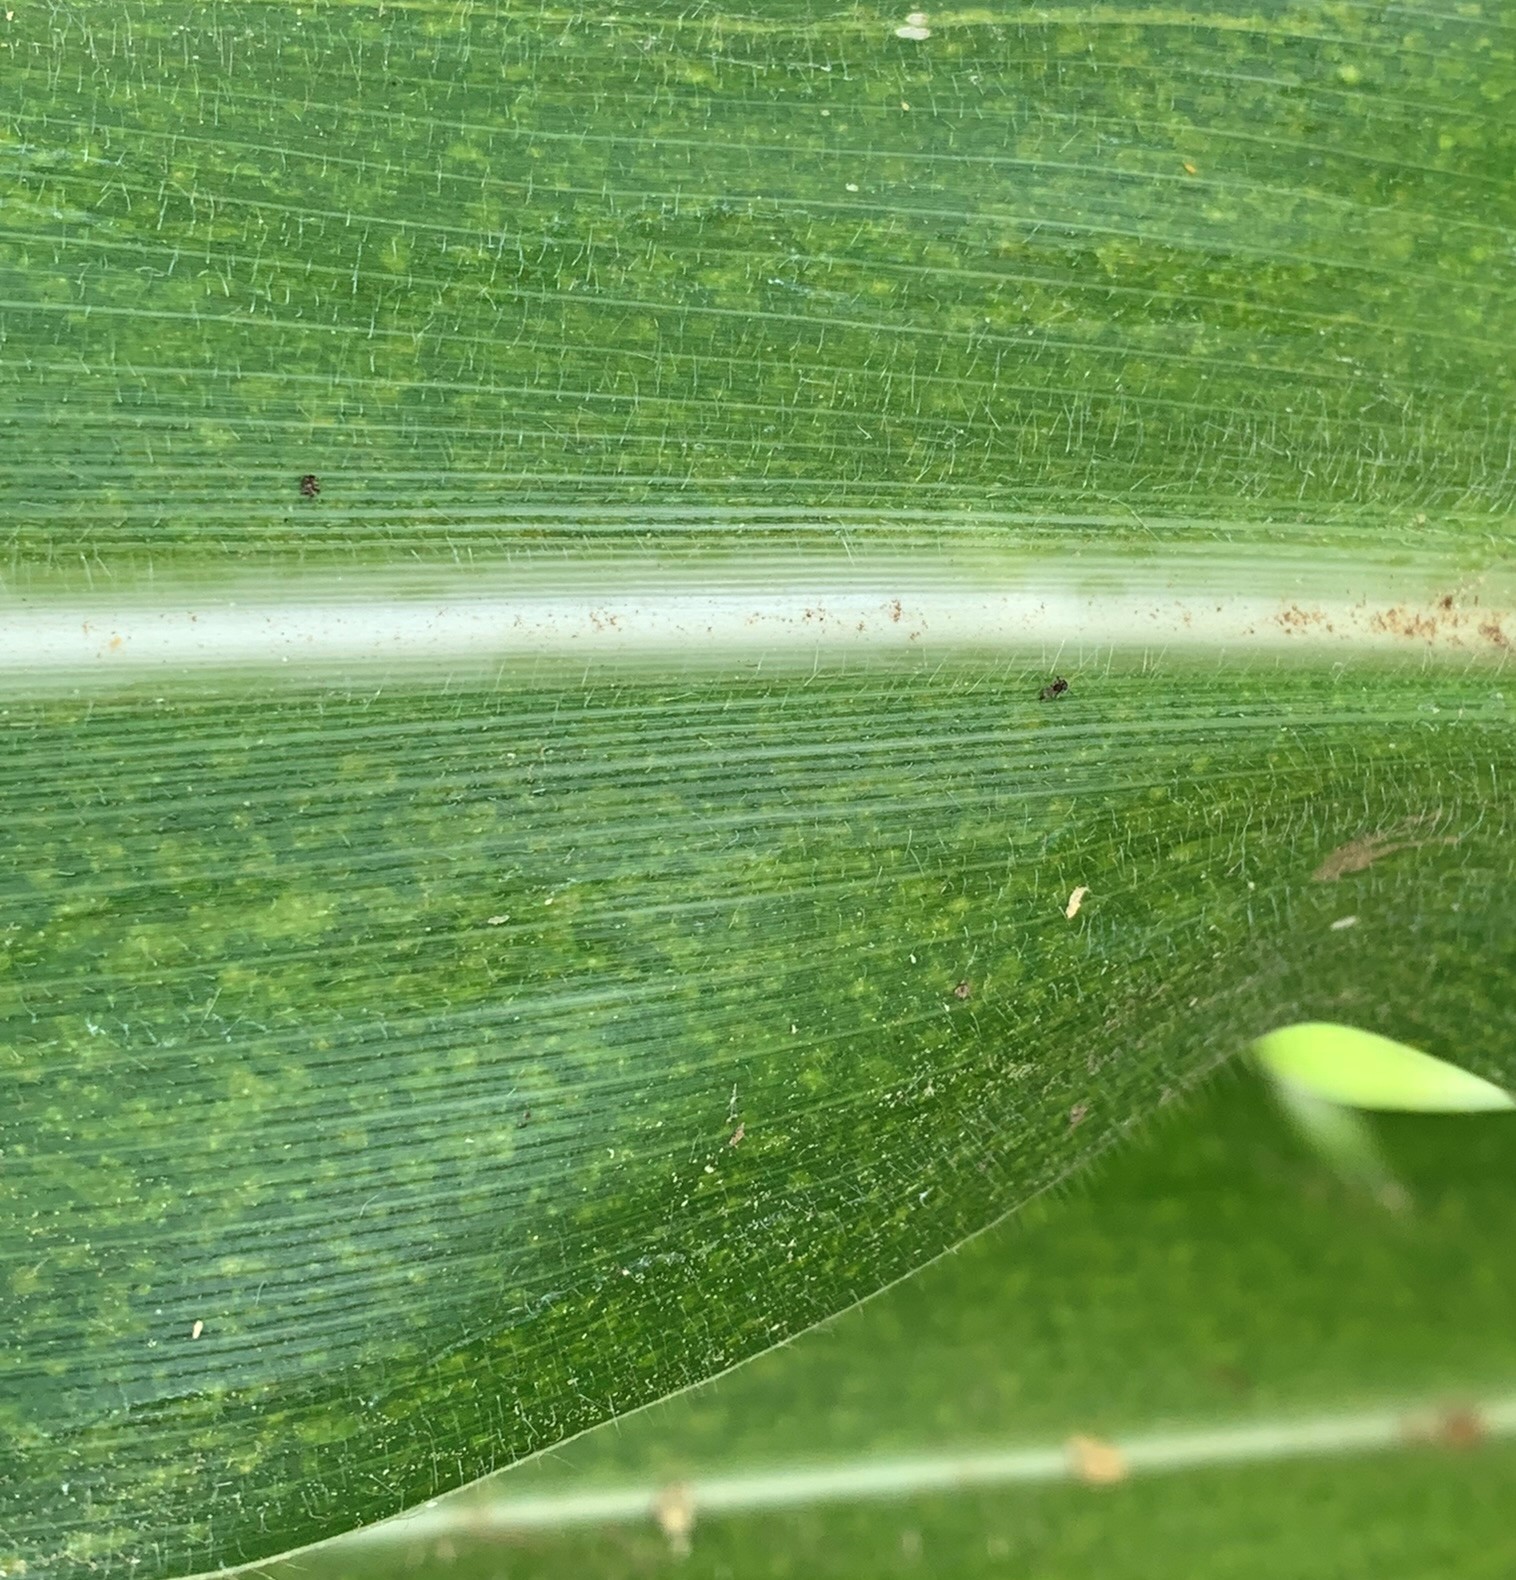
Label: MLN